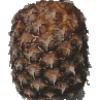
Label: Pineapple 1